Health effects of radon

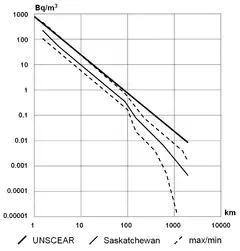
Radon concentration next to a uranium mine

Radon concentrations found in natural environments are much too low to be detected by chemical means: for example, a 1000 Bq/m (relatively high) concentration corresponds to 0.17 picogram per cubic meter. The average concentration of radon in the atmosphere is about 6 atoms of radon for each molecule in the air, or about 150 atoms in each mL of air. The entire radon activity of the Earth's atmosphere at any one time is due to some tens of grams of radon, constantly being replaced by decay of larger amounts of radium and uranium. Its concentration can vary greatly from place to place. In the open air, it ranges from 1 to 100 Bq/m, even less (0.1 Bq/m) above the ocean. In caves, aerated mines, or poorly ventilated dwellings, its concentration can climb to 20–2,000 Bq/m.